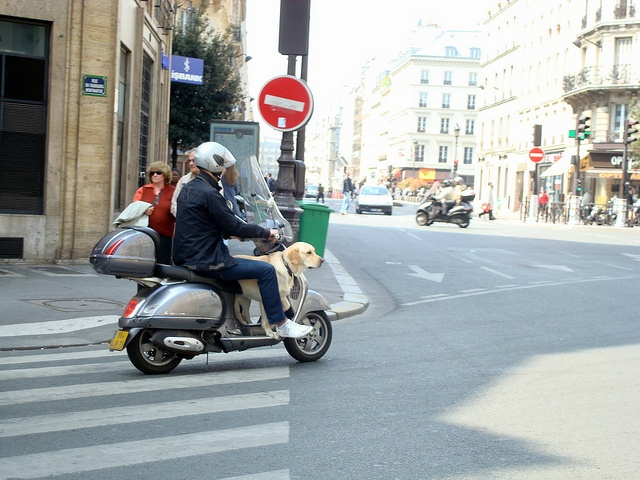
Guy on a scooter driving down the road with a dog between his legs.
A man takes his dog for a ride on a scooter.
a person riding a scooter on a city street
There is a dog riding the moped without a helmet.
A man with his dog on a scooter on the street.